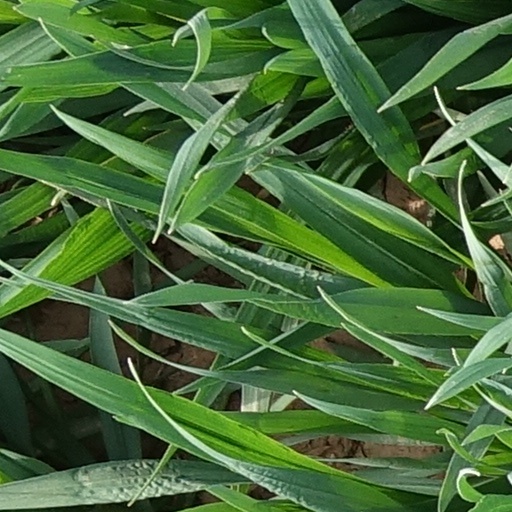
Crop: wheat